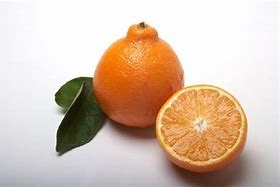
Label: mandarine